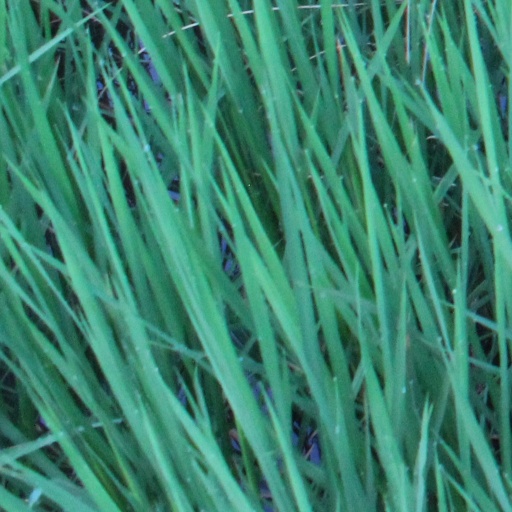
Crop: rice